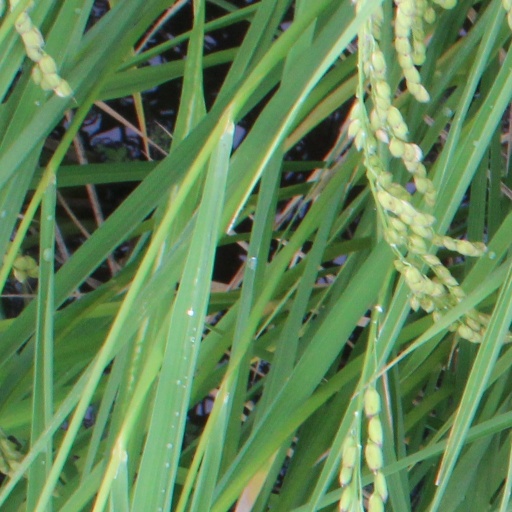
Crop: rice